Cricket in South Asia

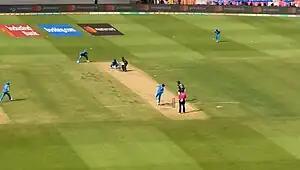
The 2023 Cricket World Cup match between India and Pakistan.

Cricket is the most popular sport in South Asia, with 90% of the sport's worldwide fans being in the region.